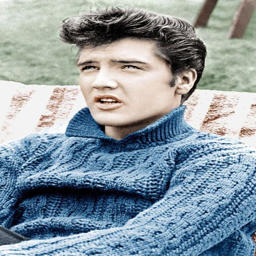
most stylish men of the 1950s